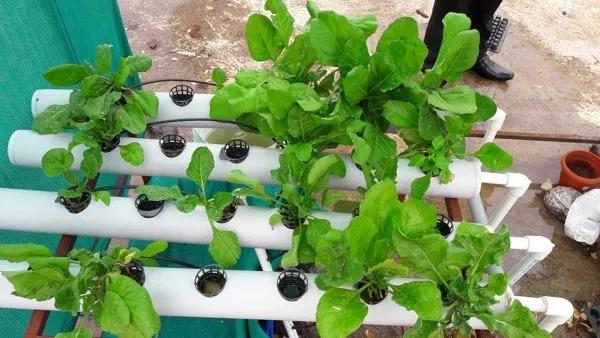
Majani mabichi yanakua kwenye mabomba meupe ikionyesha mfumo wa kilimo cha haidroponiki, mboga hizi zimepandwa bila kutumia udongo.